Samalamig

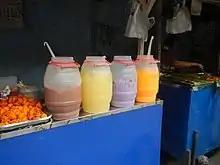
Various types of samalamig sold by a street vendor in Malabon

Samalamig, also known as palamig, is a collective term for various Filipino sweet chilled beverages that usually include jelly-like ingredients. They come in various flavors, and are commonly sold by street vendors as refreshments. Typical ingredients of the drinks include "gulaman" (agar), sago pearls, kaong, tapioca pearls, nata de coco, and coconut (including macapuno). They are usually anglicized as pearl coolers or pearl and jelly coolers.